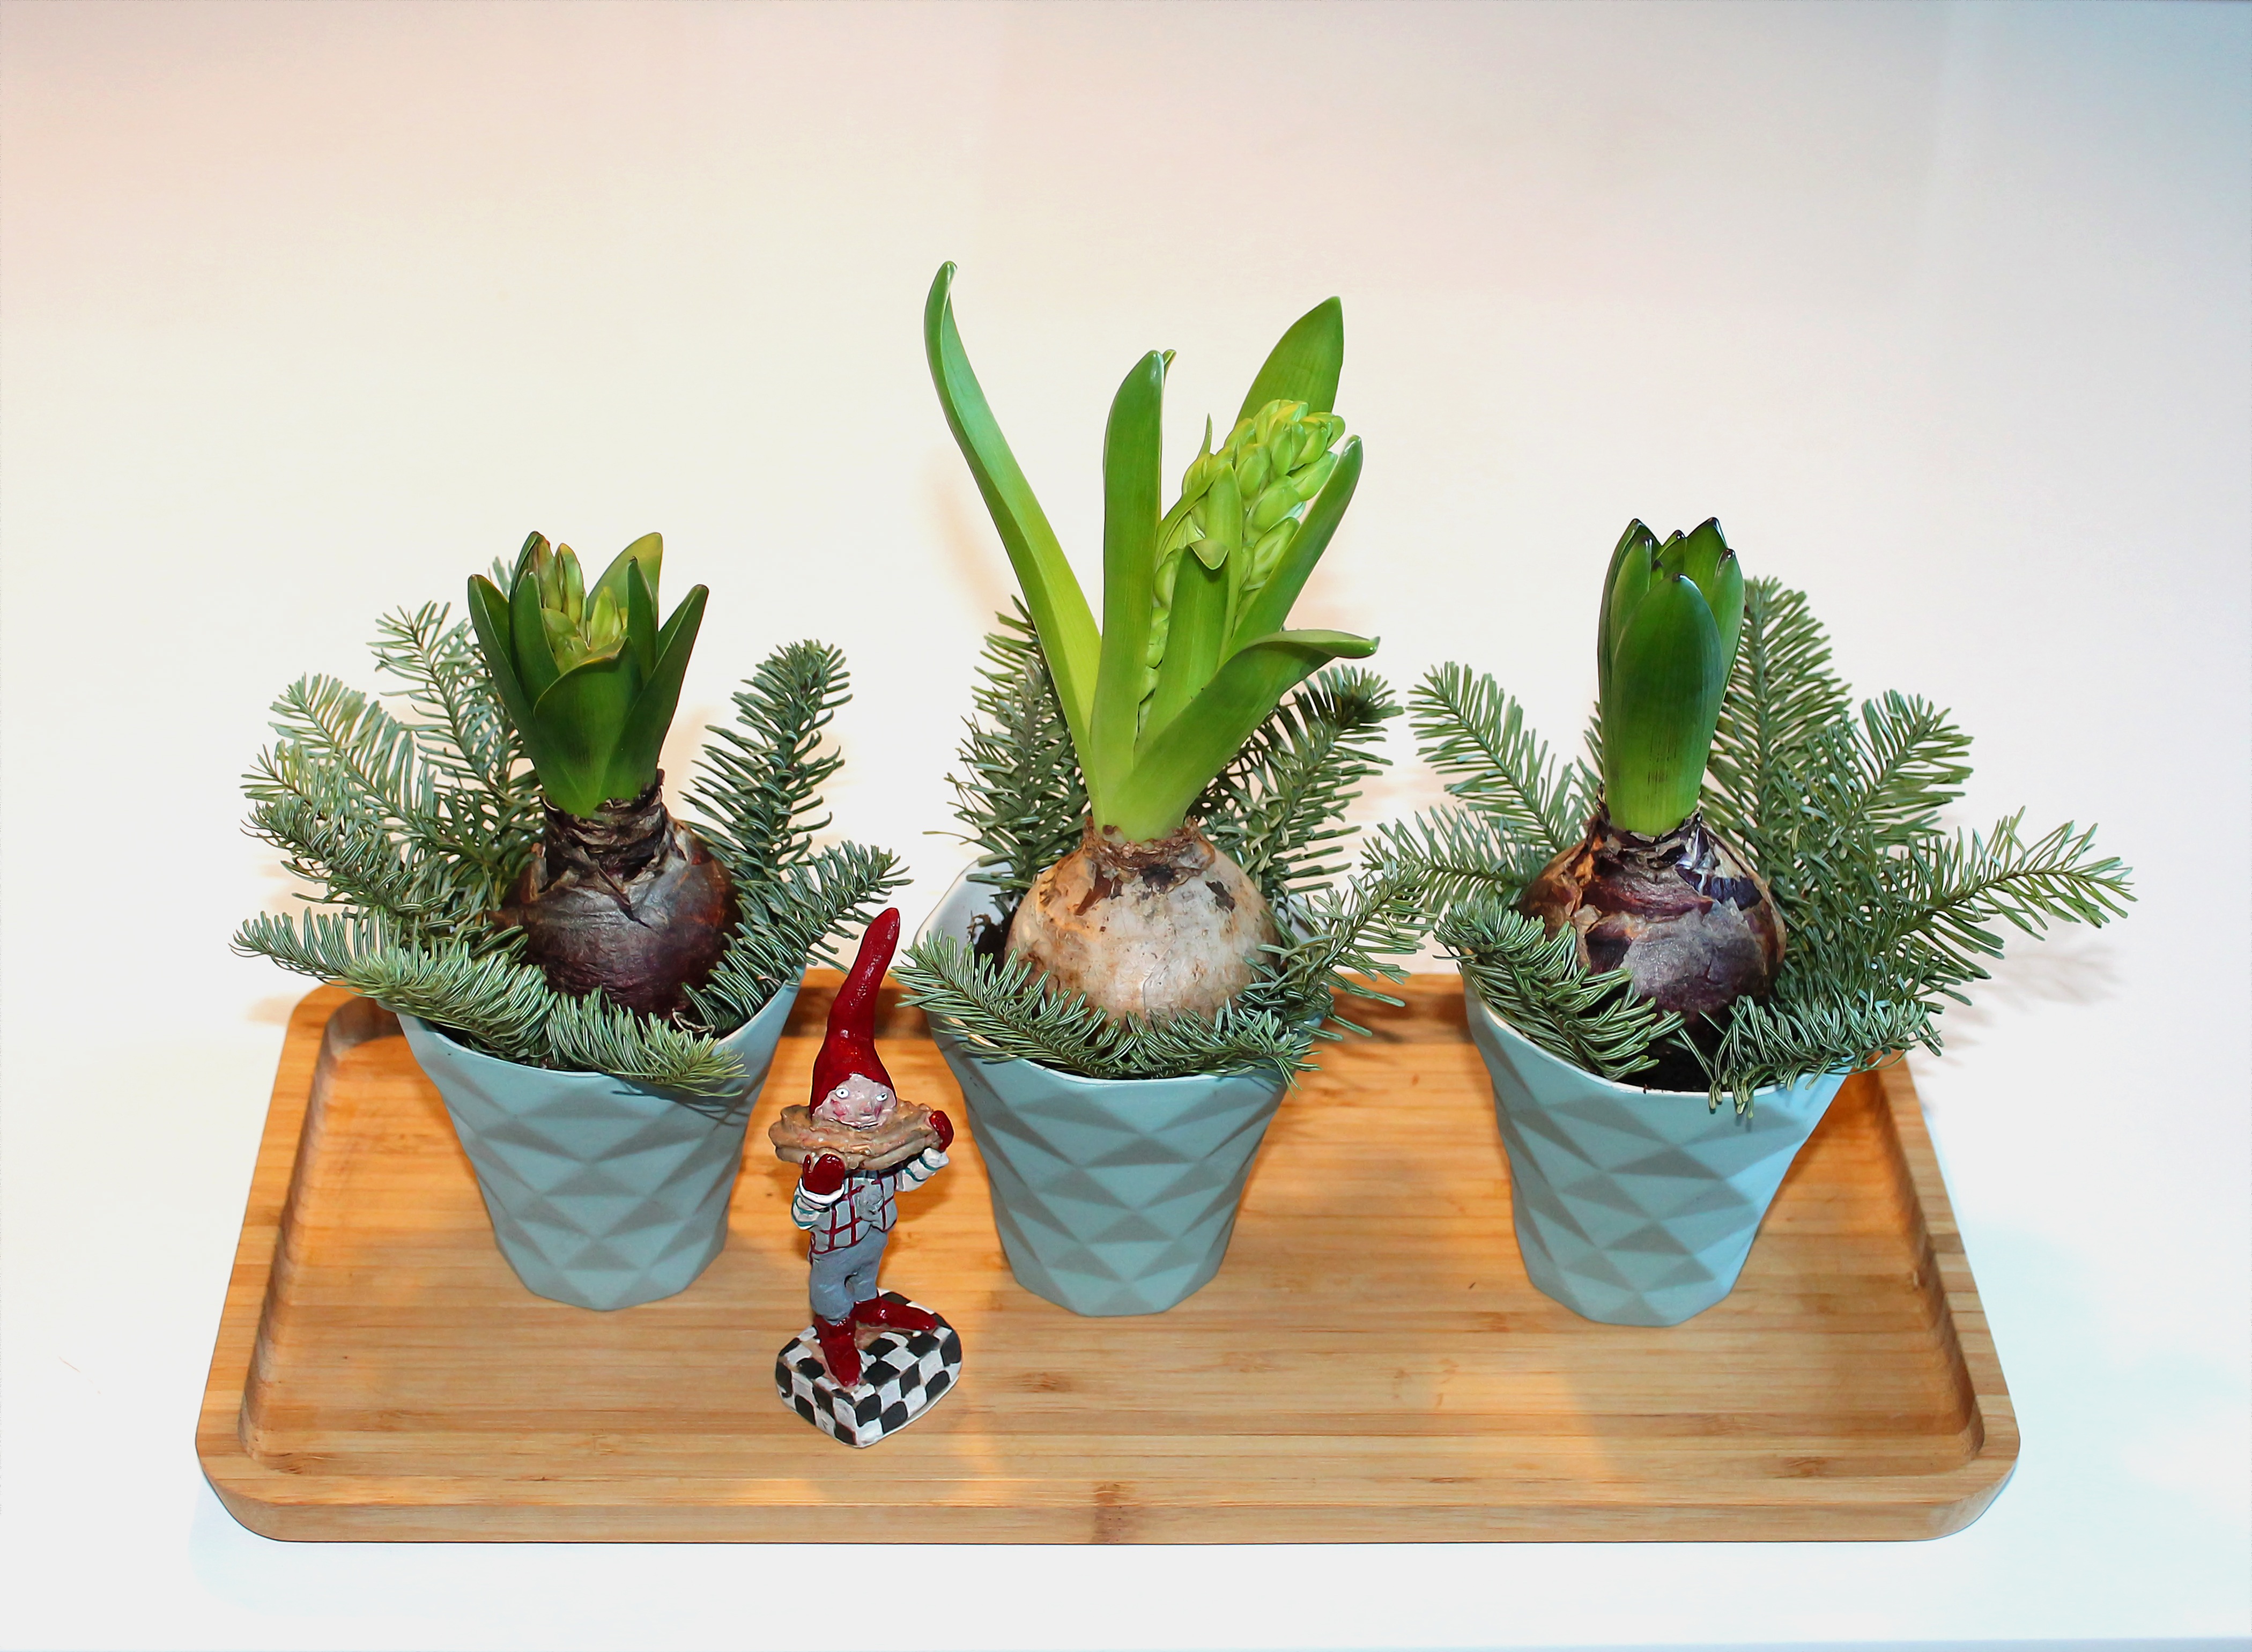
plant, flower, decoration, produce, christmas, houseplant, flowers, art, flowerpot, floristry, hyacinth, fragrance, ikebana, pixie, floral design, flower bulbs, hyacinths, land plant, flower arranging